Answer in natural language. Considering the relative positions, is Window above or below high-quality precision-crafted baseball bat? Choose between the following options: below or above
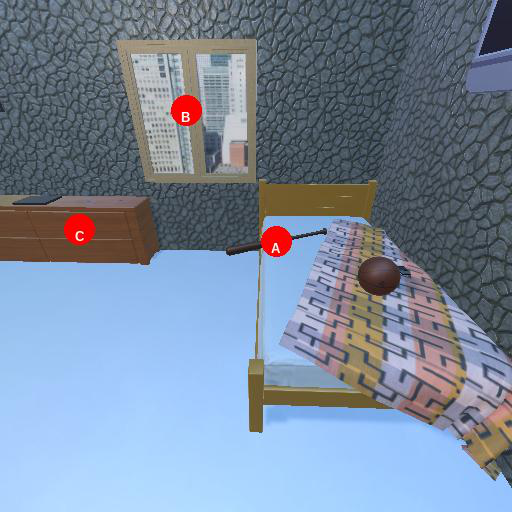
<answer>above</answer>